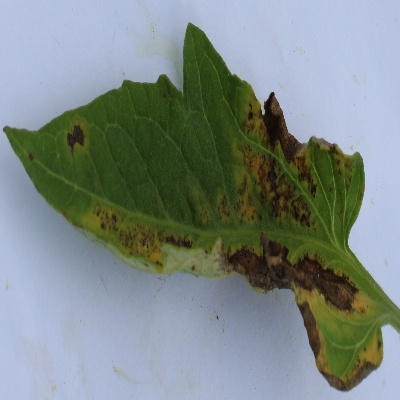
Crop: Tomato
Condition: septoria leaf spot